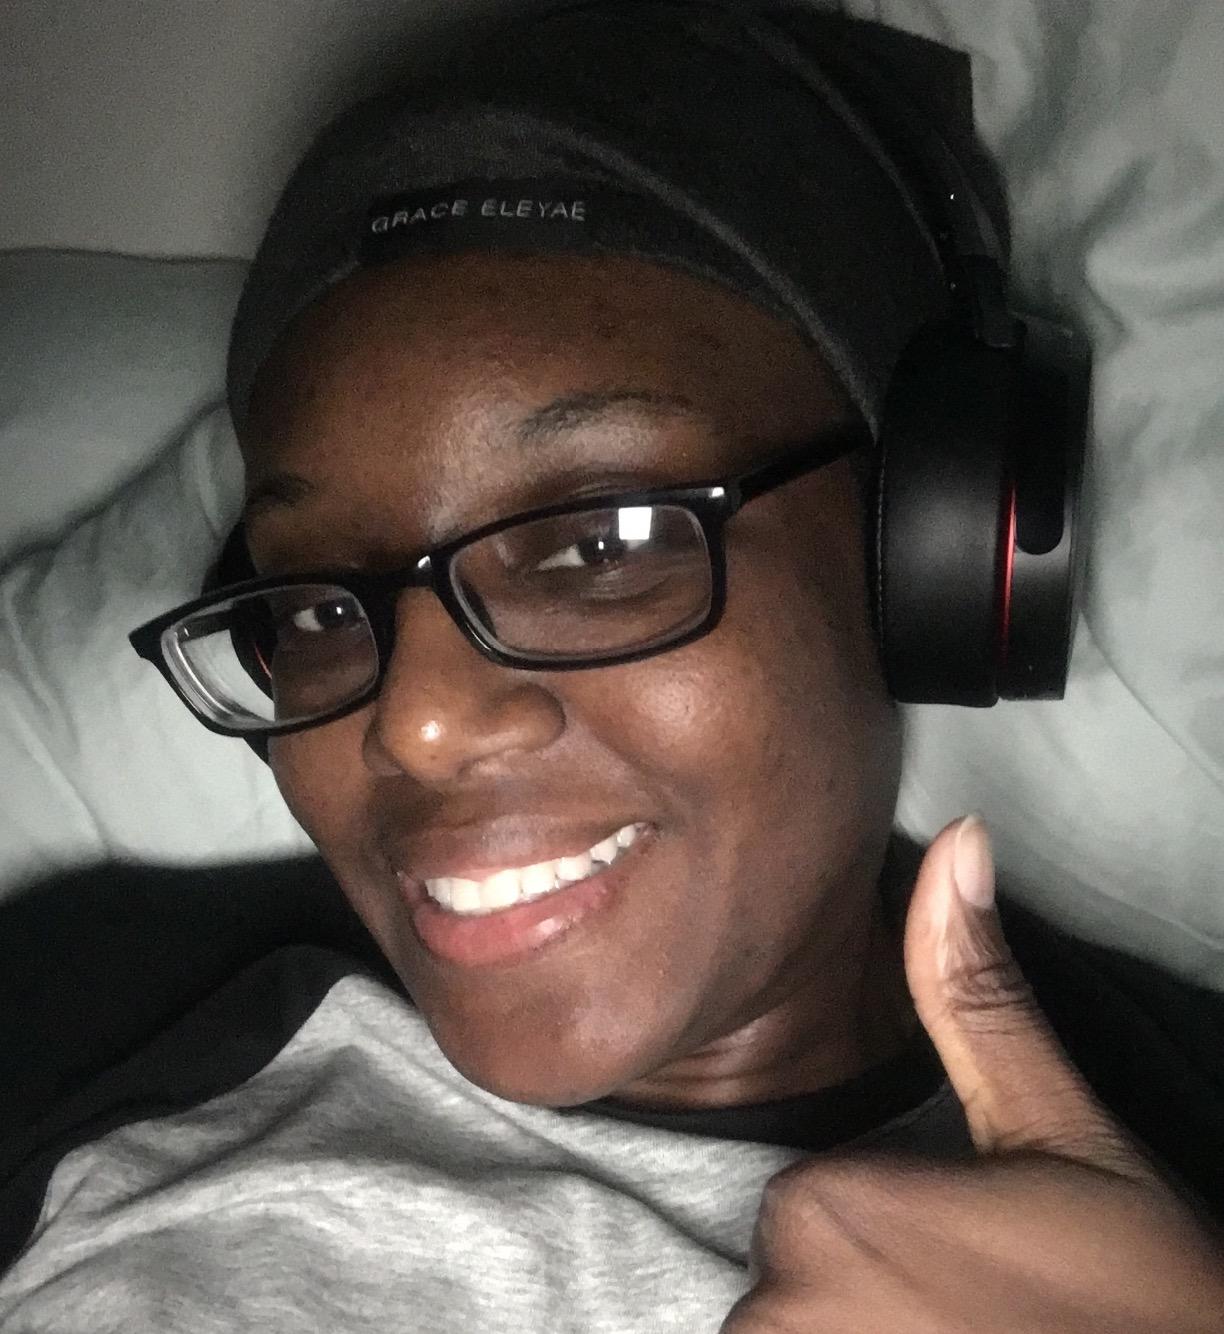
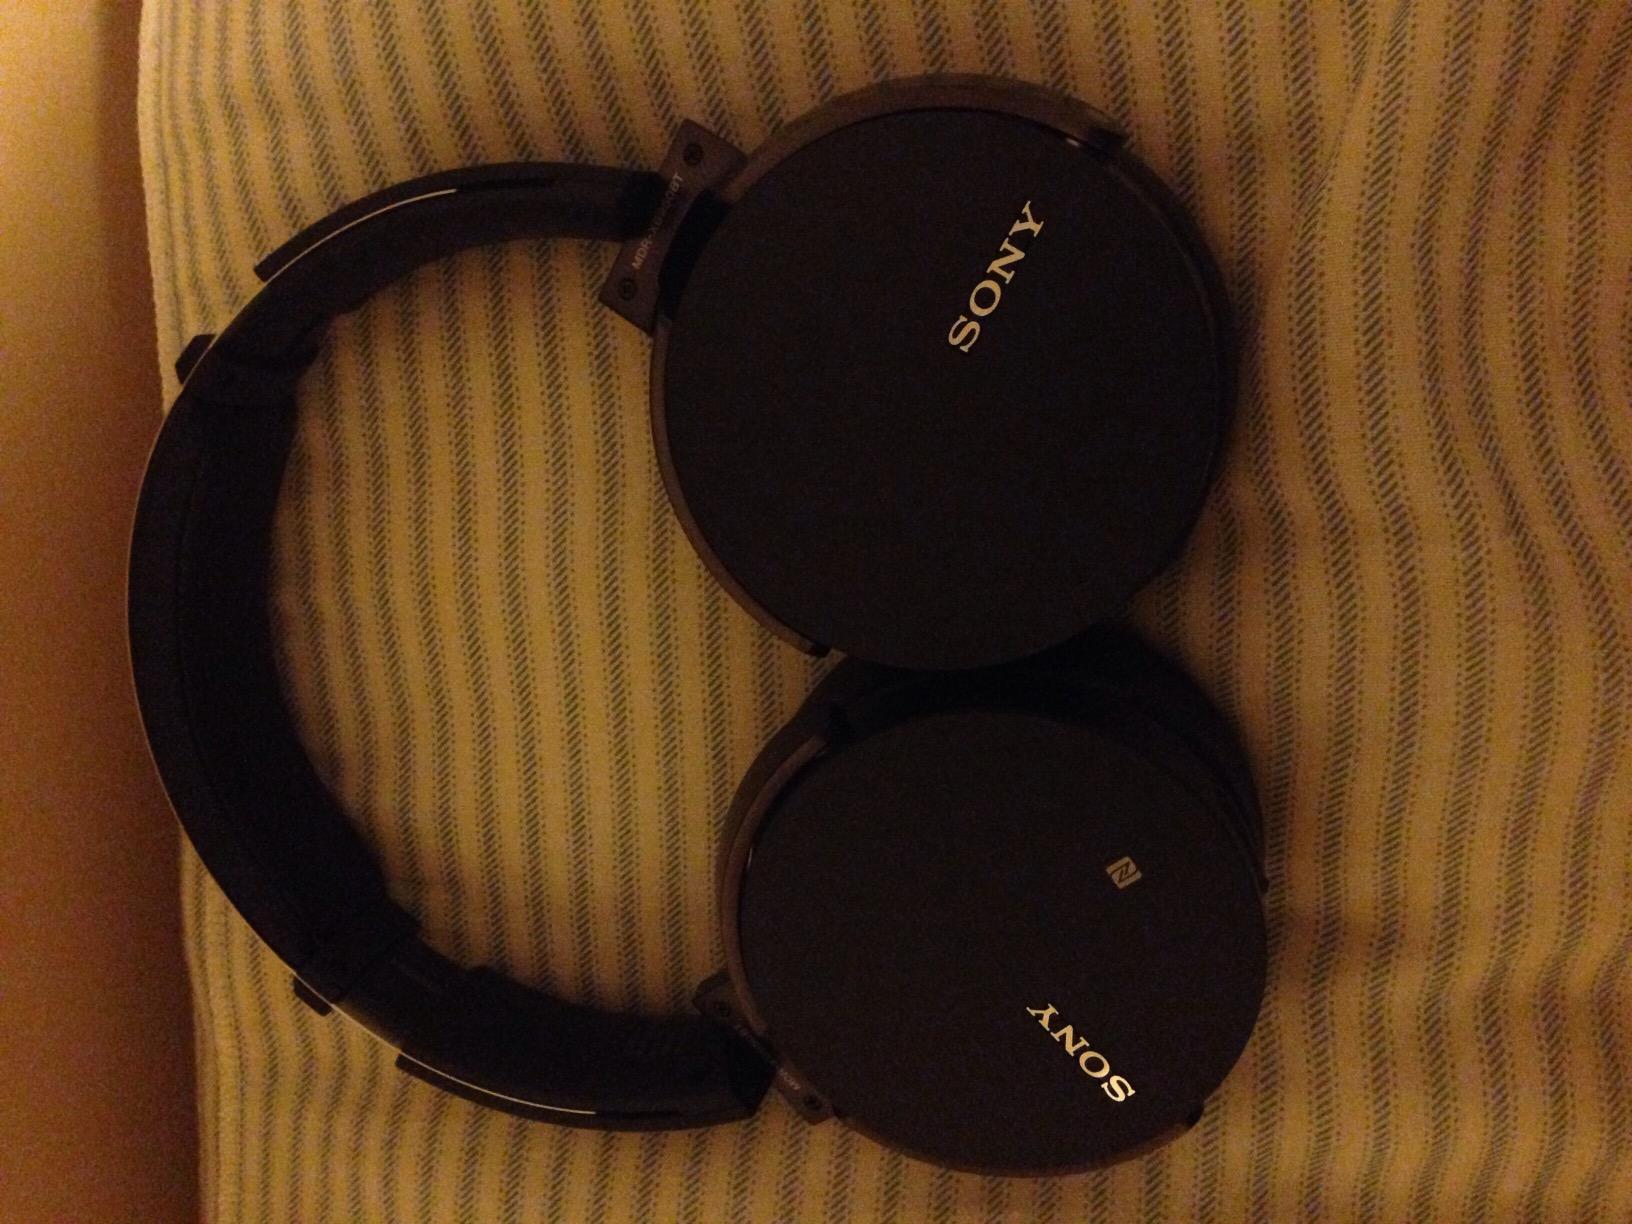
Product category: headphones
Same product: yes